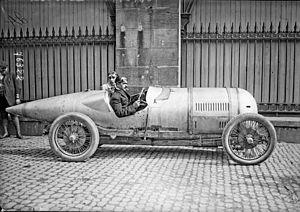
Giulio Foresti est un pilote automobile italien des 1910 et 1920.